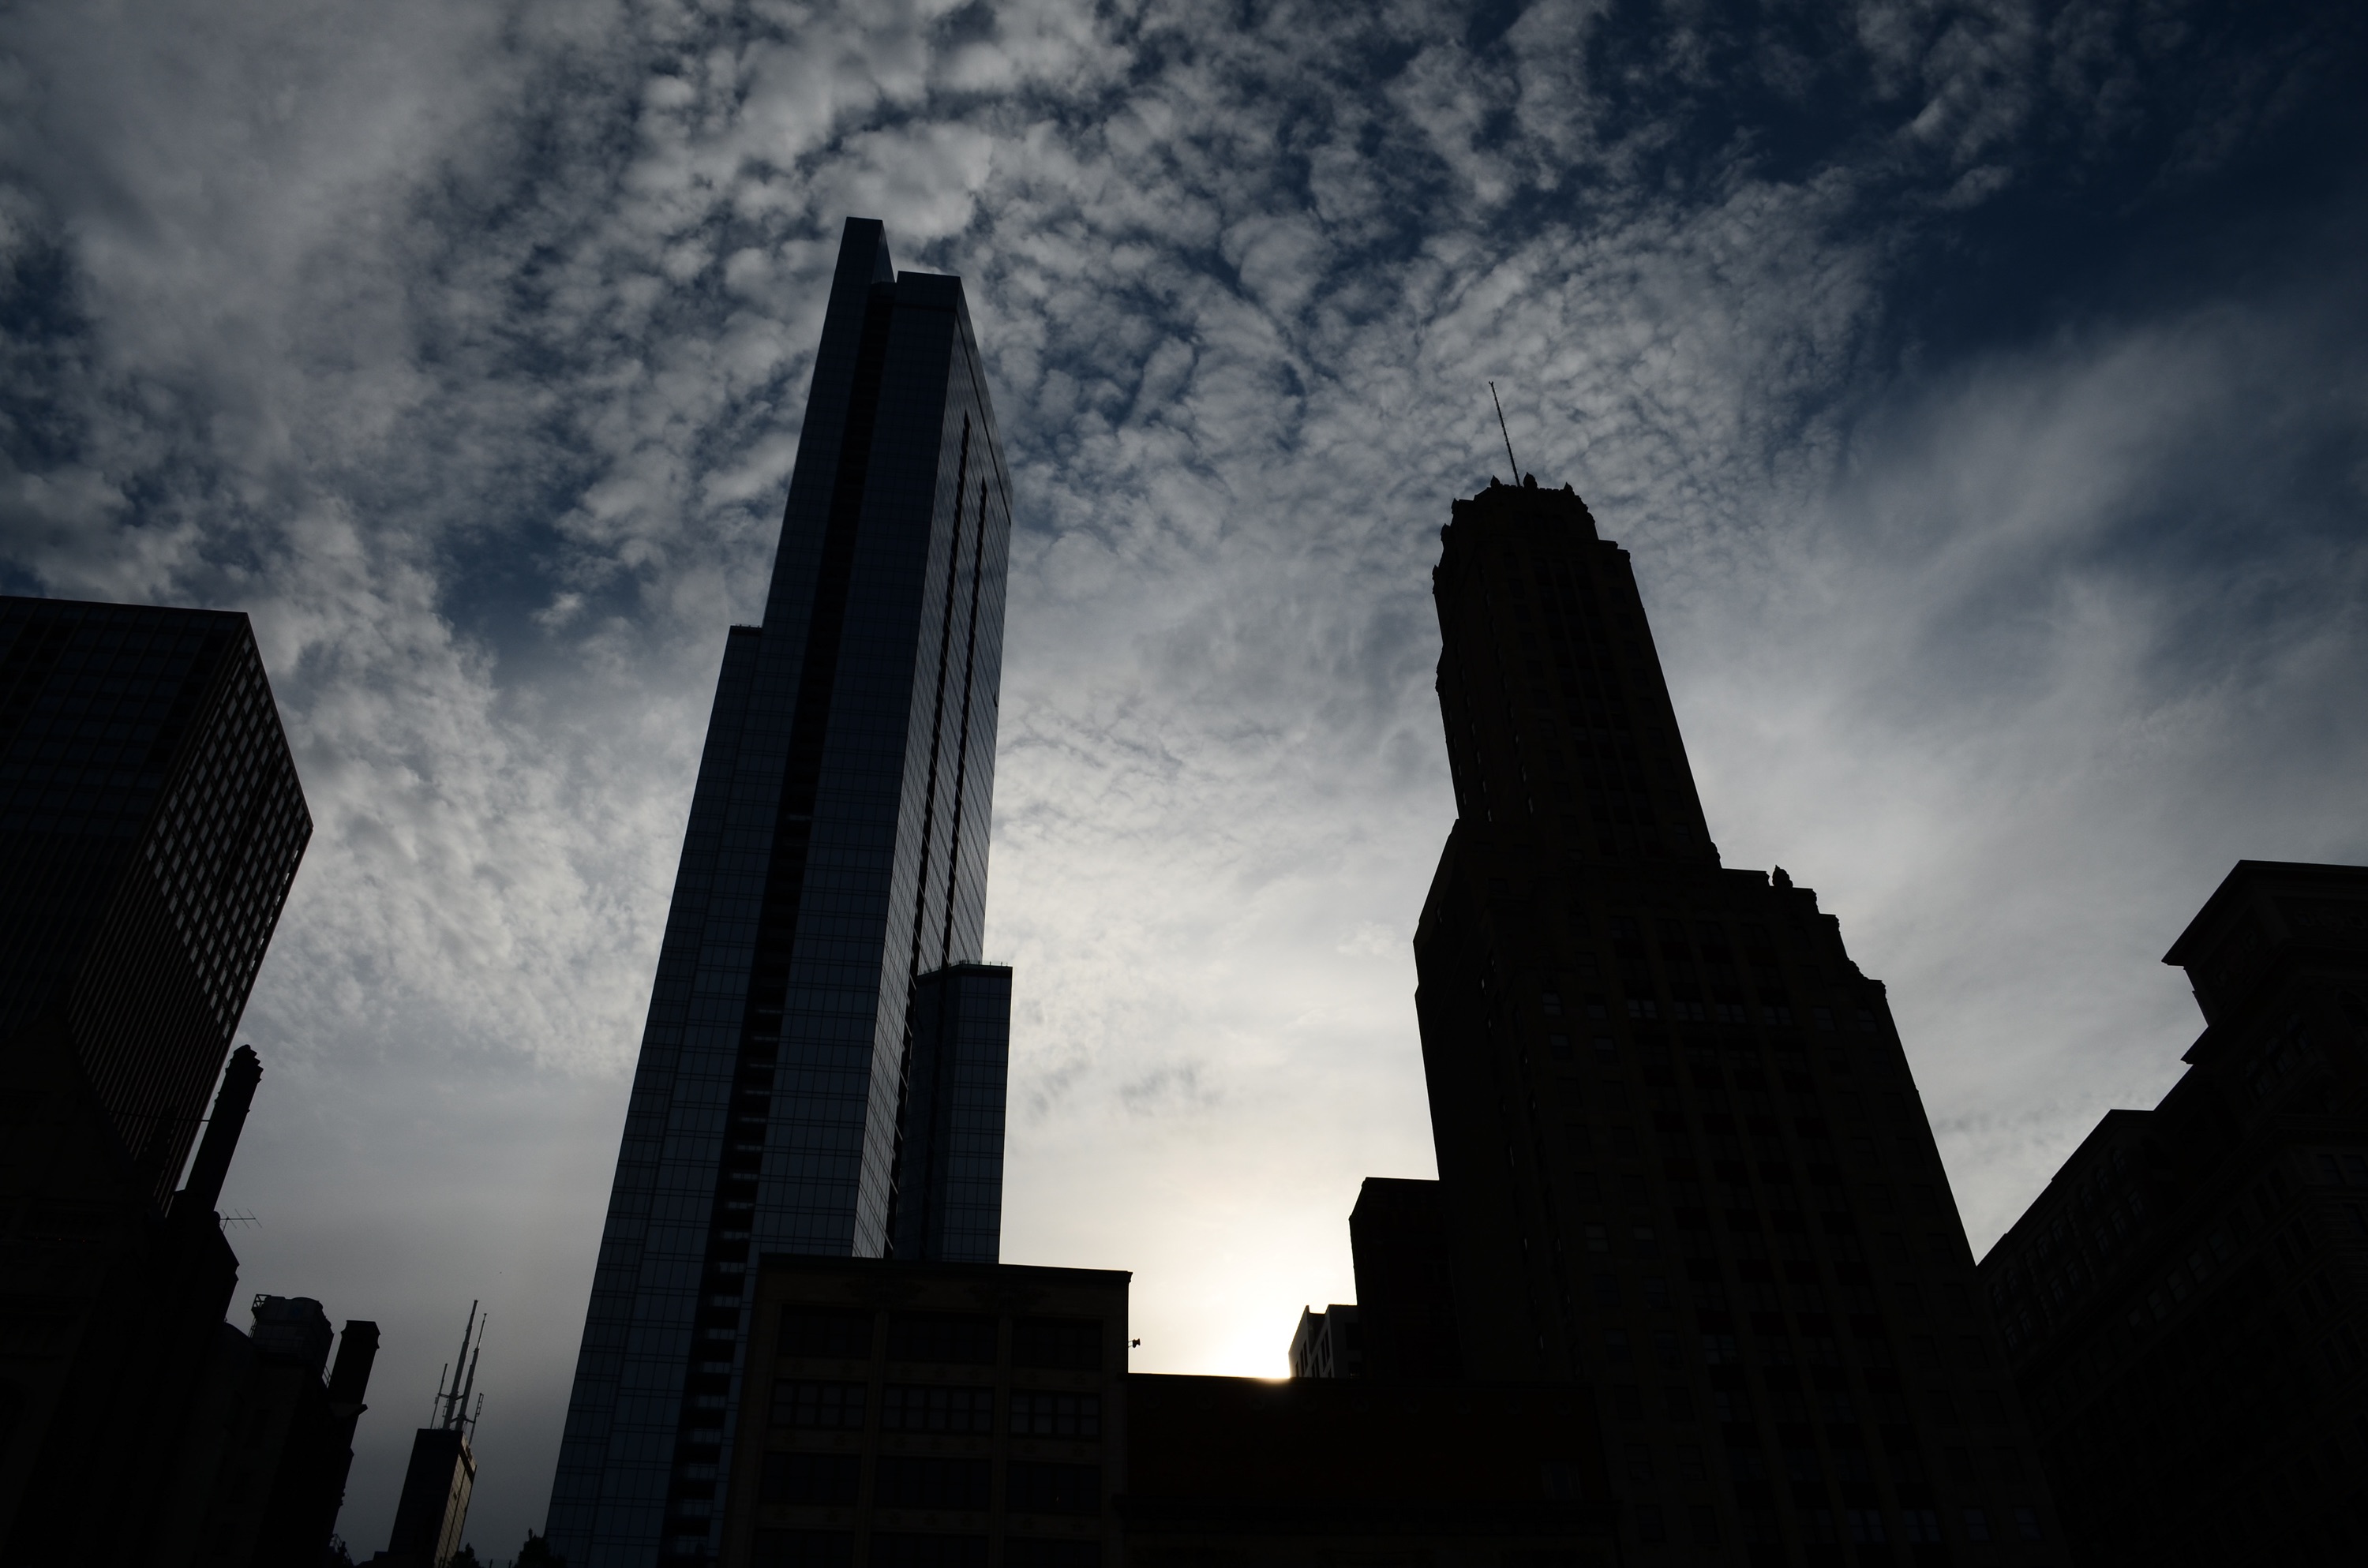
silhouette, cloud, sky, skyline, sunlight, city, skyscraper, cityscape, dusk, evening, reflection, tower, landmark, darkness, monochrome, spire, human settlement, atmosphere of earth